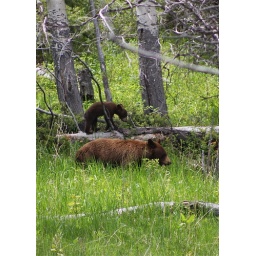
mom and cub walking in a meadow